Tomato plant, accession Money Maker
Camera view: horizontal (90 deg, fisheye); turntable rotation: 60 degrees
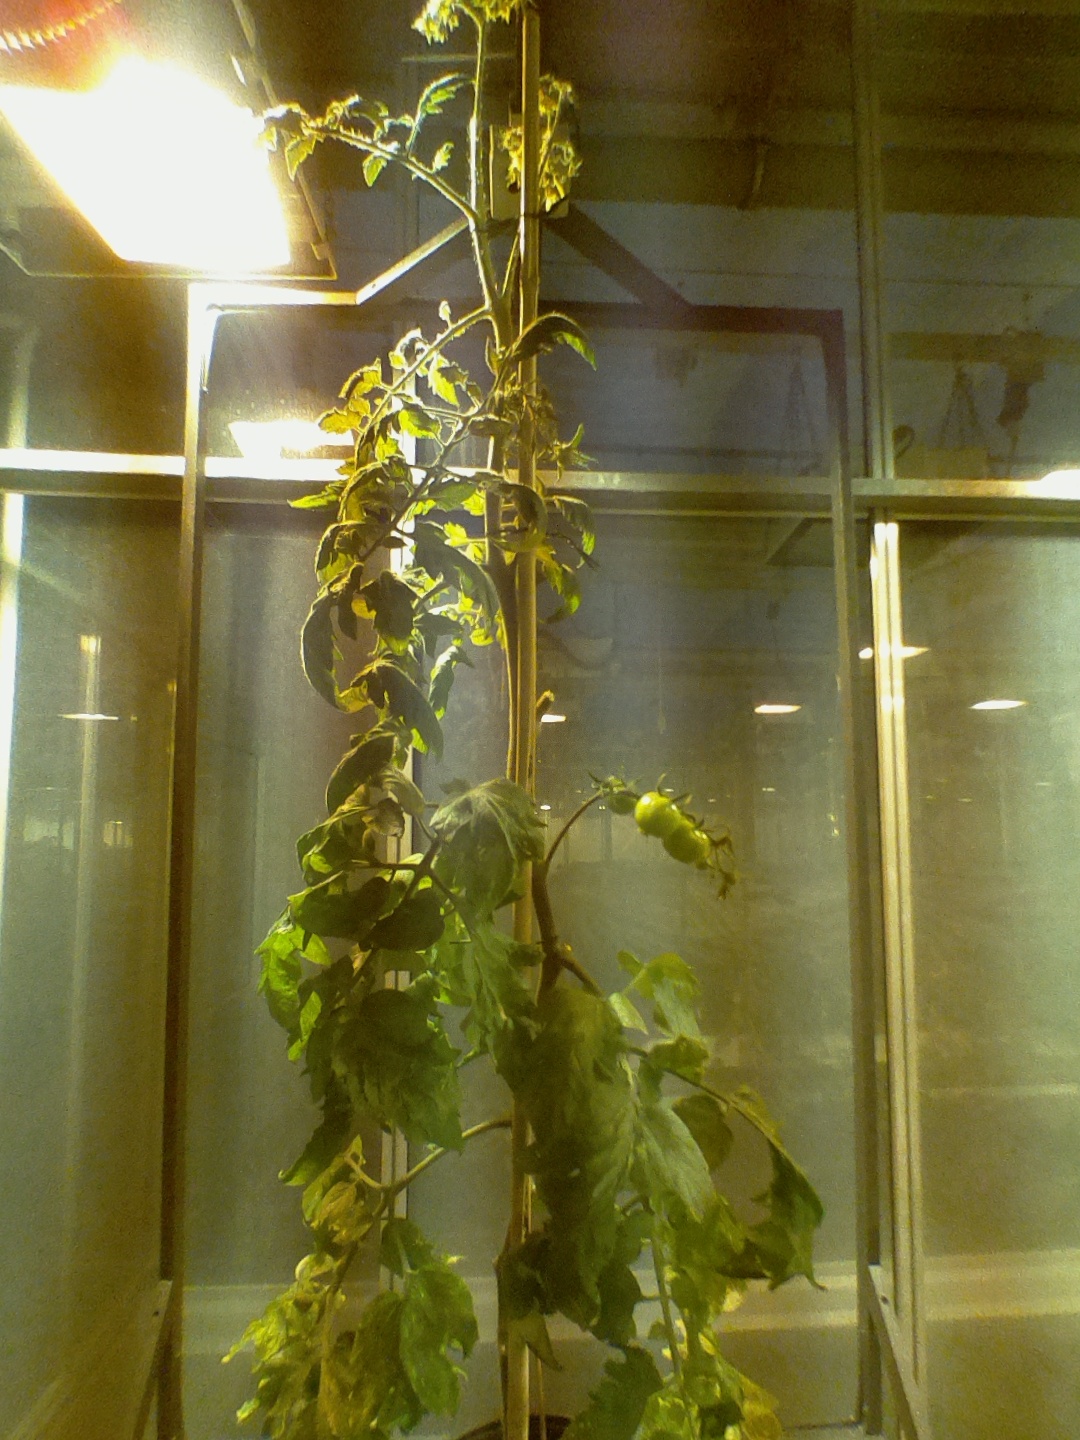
BBCH growth stage 75: 50%-60% of final fruit size